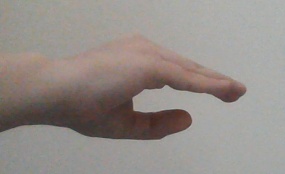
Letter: jeem